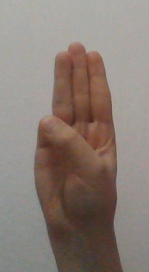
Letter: thaa